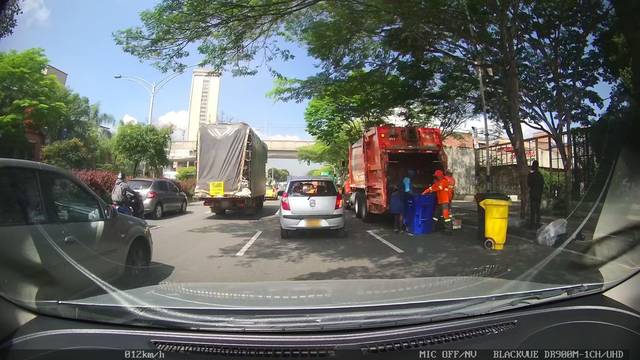
Region: Colombia
Coordinates: 6.245, -75.57